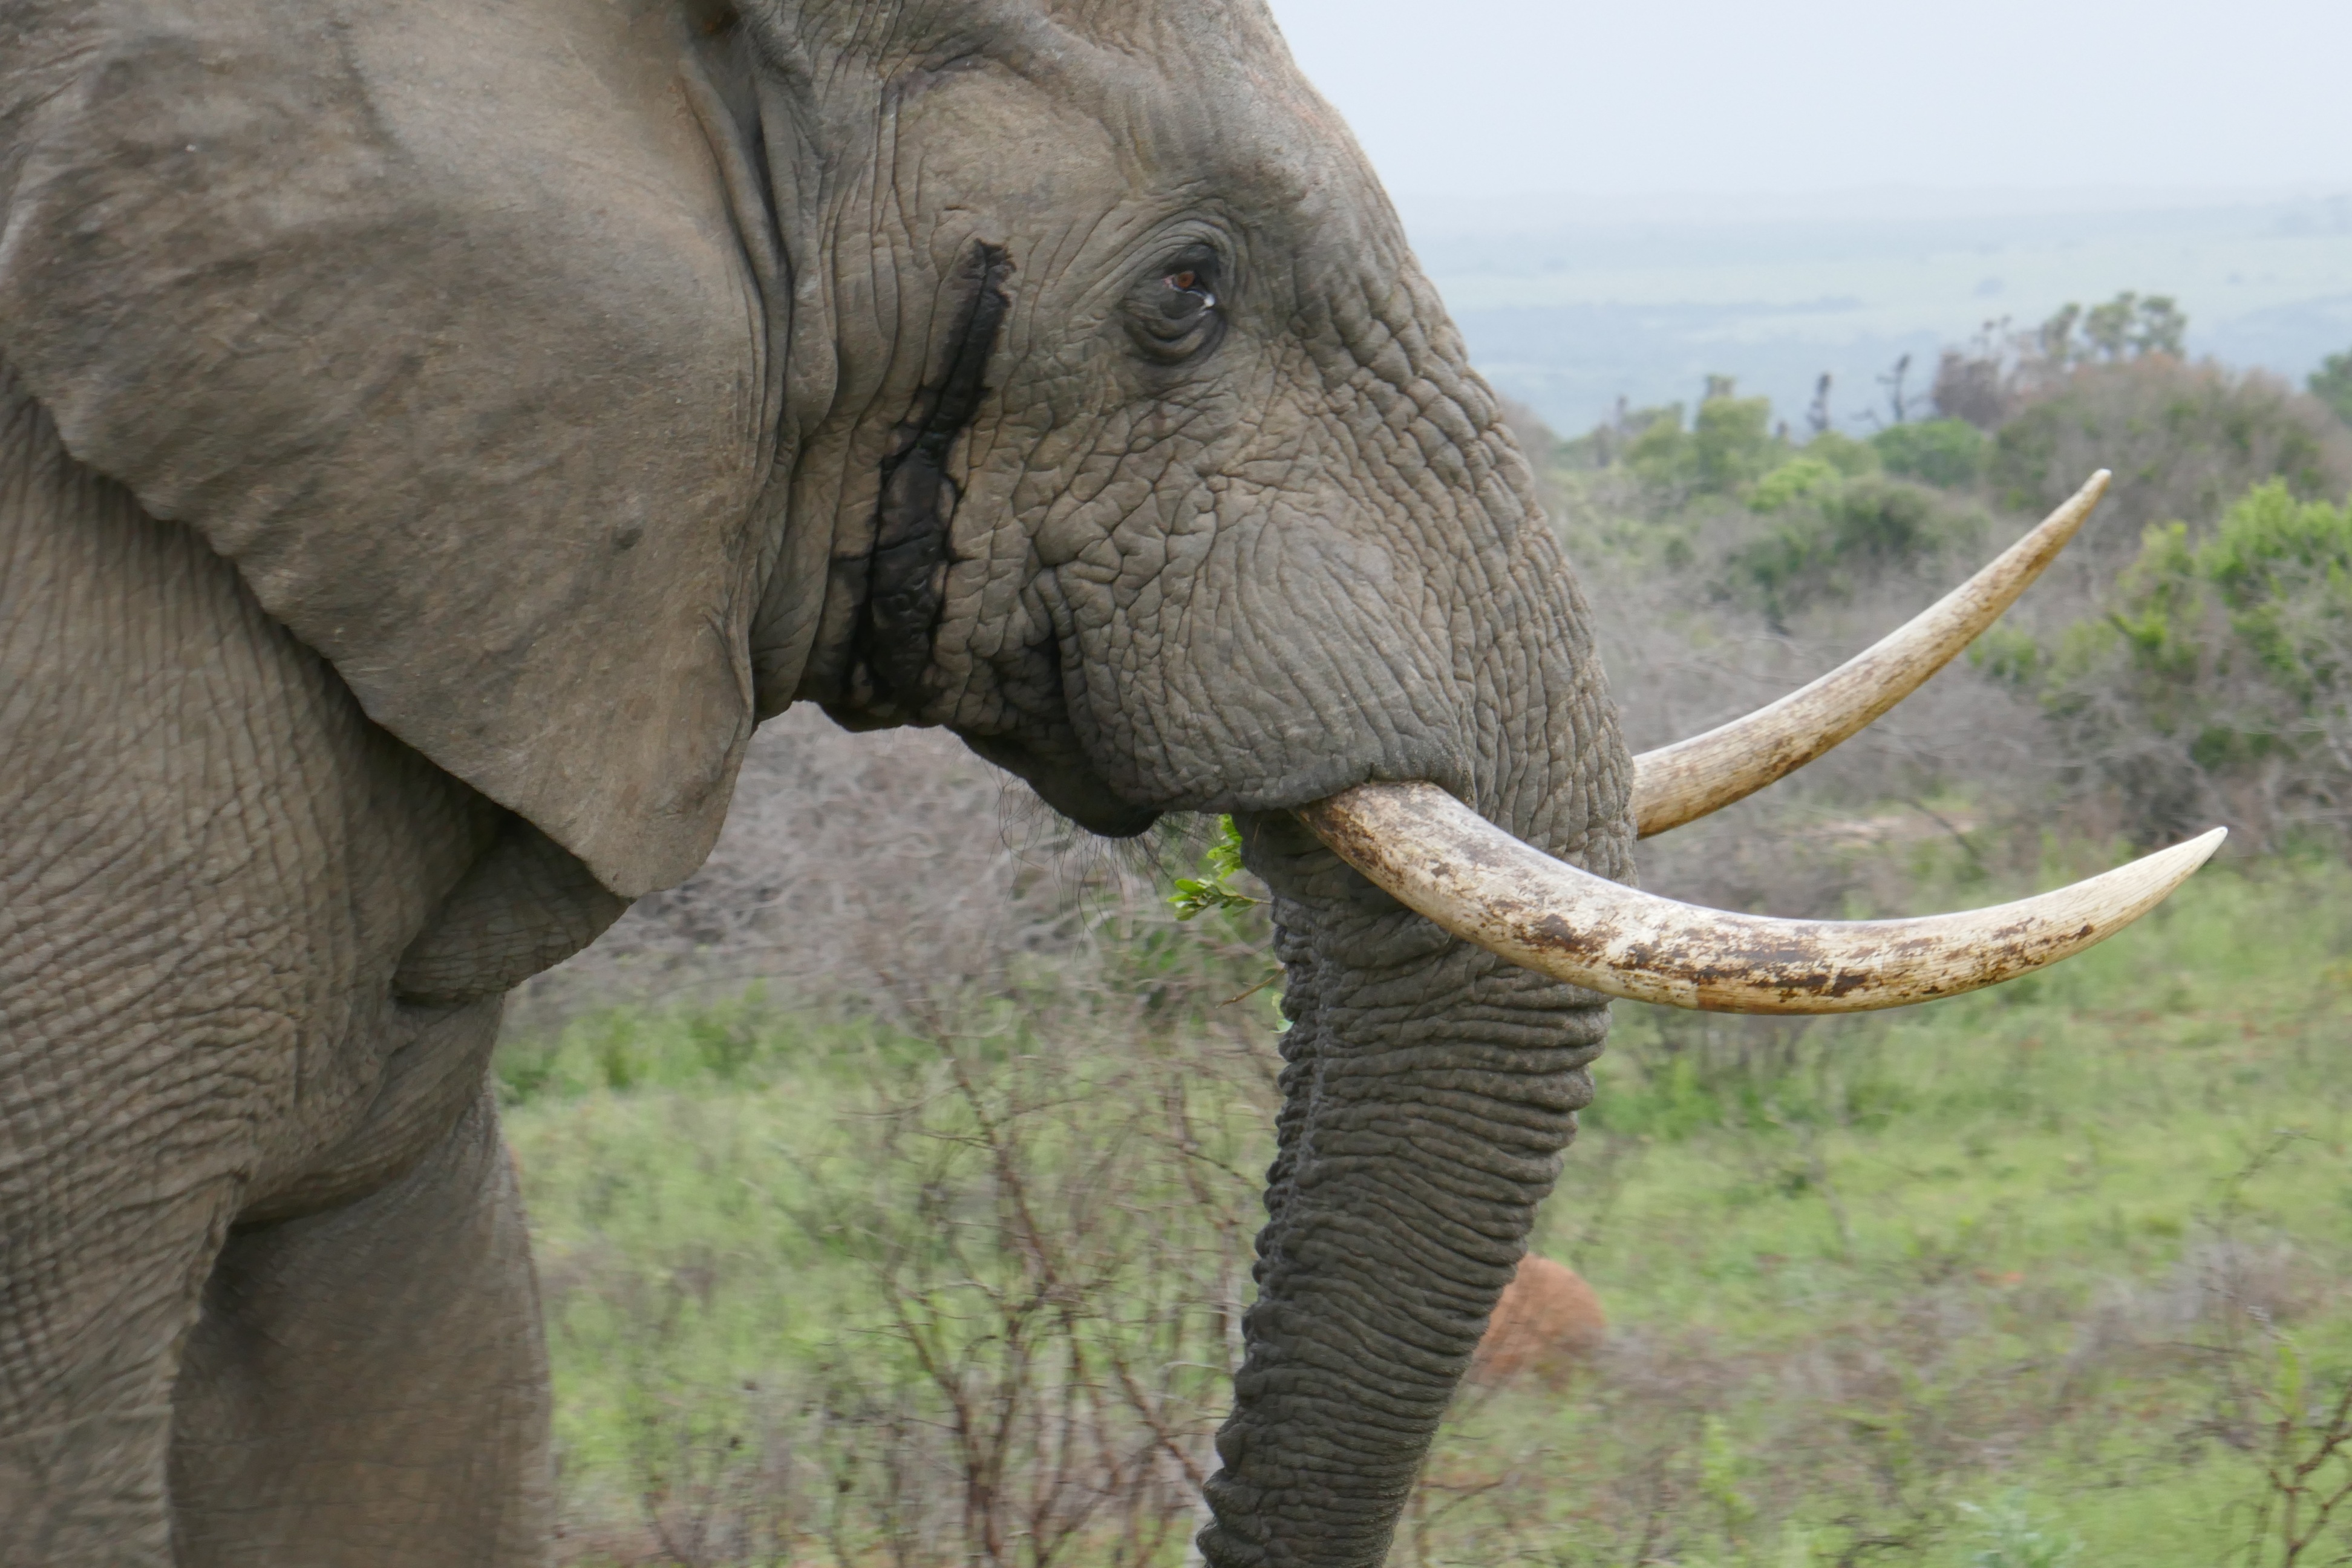
wildlife, horn, mammal, fauna, elephant, tusk, animals, safari, south africa, indian elephant, african elephant, elephants and mammoths, kariega